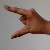
The image shows a hand gesture representing the letter 'Z' in Indian Sign Language.